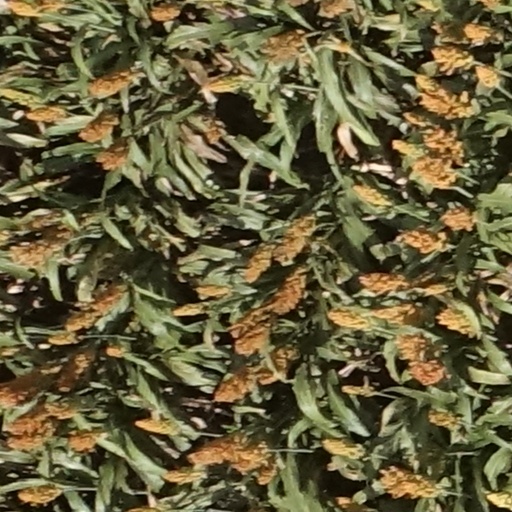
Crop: sorghum